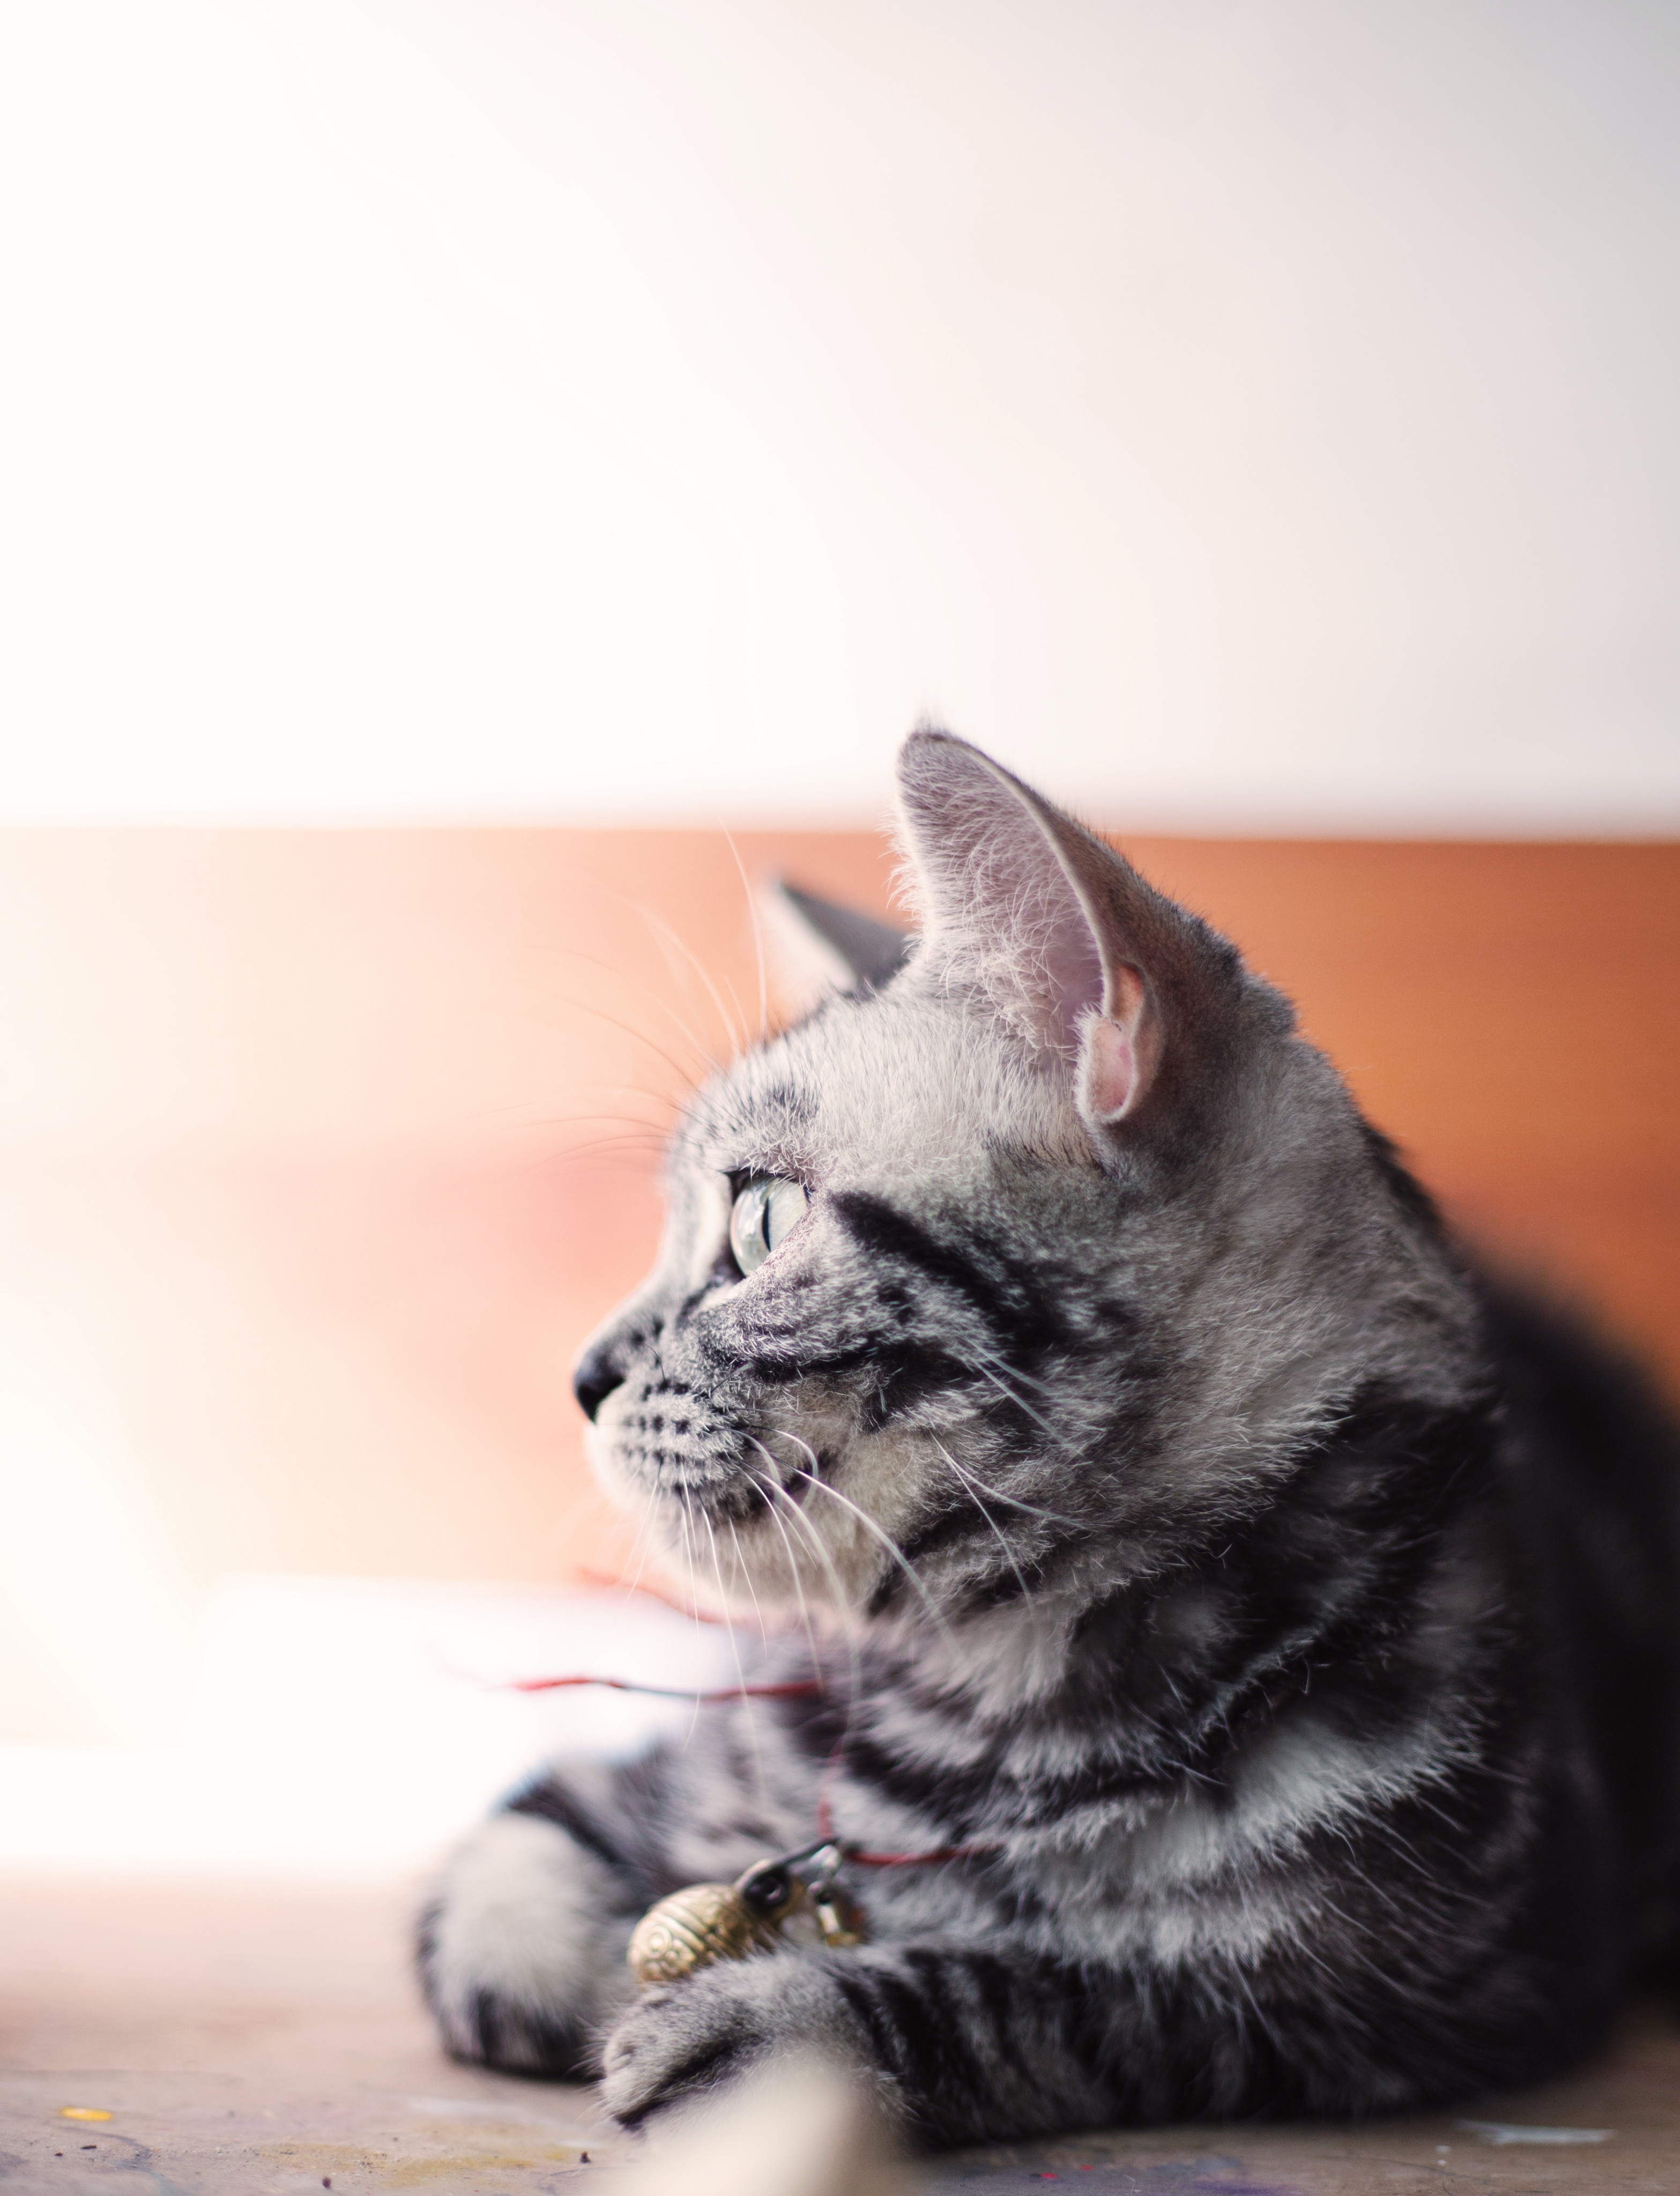
kitten, cat, mammal, black, nose, whiskers, vertebrate, small to medium sized cats, cat like mammal